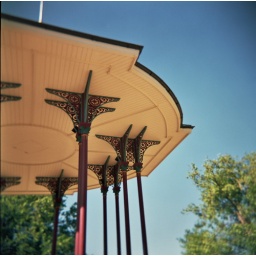
there is a blue sky in london now! not as blue as this...but its looking promising for the weekend :-)